HMS Richmond (F239)

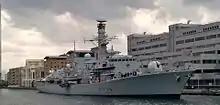
HMS "Richmond" moored at South Quay in London in 2017

In 2011, she deployed to the Middle East and the Asia-Pacific region, the latter for upcoming Five Power Defence Arrangement exercises, specifically Exercise Bersama Shield 11. She assisted with anti-piracy operations with the EU Naval Force and was also a participant in the IMEX Asia 2011. After Singapore, she rendered honours to the fallen of Force Z (see the Sinking of "Prince of Wales" and "Repulse"). She took part in exercise FRUKUS 2011 with ships from the United States Navy and Russian Navy.